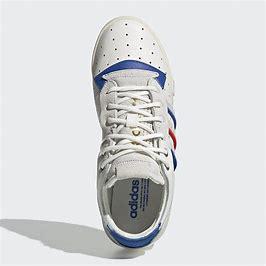
Brand: adidas
Model: originals Adidas Originals Rivalry Rm